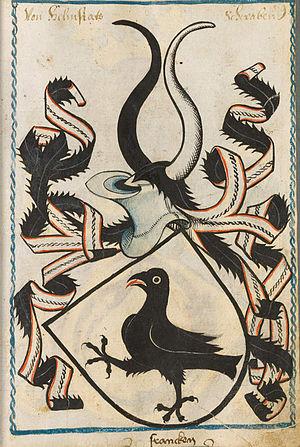
Raban de Helmstatt, né en 1362 et mort le 4 novembre 1439, a été évêque de Spire de 1396 à 1438, et archevêque de Trèves de 1430 à 1439, et donc l'un des princes-électeurs du Saint-Empire romain germanique.
La famille de Helmstatt est une famille noble allemande possessionnée dans le Kraichgau et l’Odenwald et dont une branche dite de Dürrkastel s’implanta au XVᵉ siècle en Lorraine allemande.